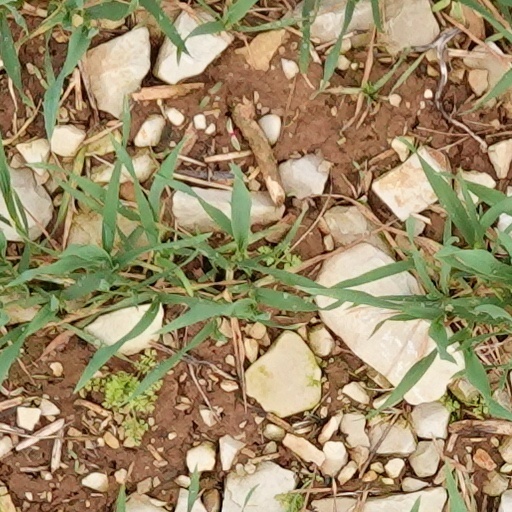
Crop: wheat